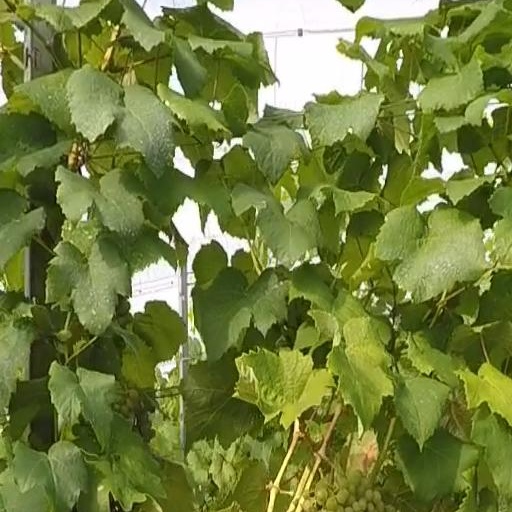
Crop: grape